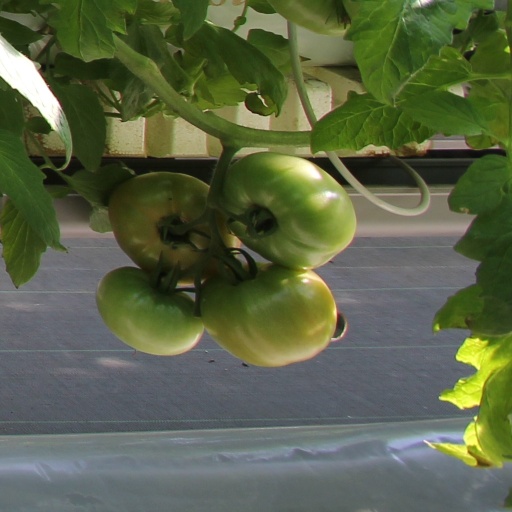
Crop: tomato